St Andrew's Church, Liverpool

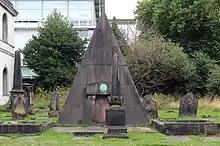

Adjacent to the church in the churchyard is a monument to William Mackenzie, a railway contractor who died in 1851. It is in the shape of a pyramid, is constructed in granite, and was erected in 1868. Facing the street is a blind entrance flanked by uprights supporting a lintel containing a bronze plaque. The structure is a Grade II listed building.